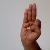
The image shows a hand gesture representing the letter 'F' in Indian Sign Language.